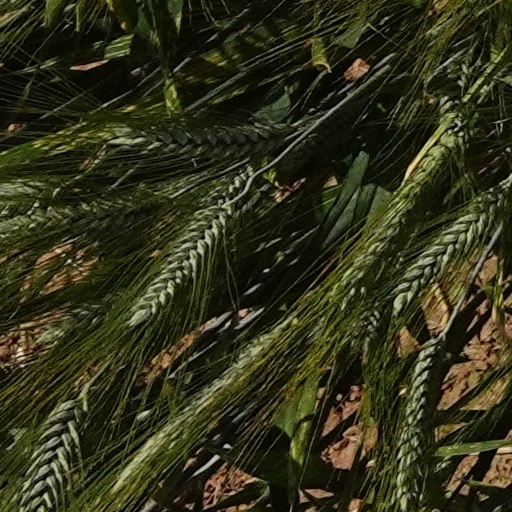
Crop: wheat